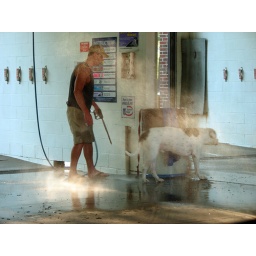
A guy washing his dog at a car wash in Clintonville.